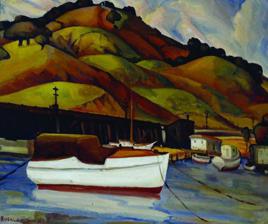
Building: Museo ItaloAmericano
Country: United States of America
Year built: 1978
Italian-American museum in San Francisco, California, U.S. This article is about the museum in San Francisco. For the museum in Los Angeles, California , see Italian American Museum of Los Angeles . Museo ItaloAmericano Established 1978 (39 Years Ago) Location Fort Mason Center, Building C San Francisco , California , United States Founder Giuliana Nardelli Haight Director Paola Bagnatori Website www.museoitaloamericano.org Painting by Rinaldo Cuneo , California Hills With White Boat (1930), oil on canvas, Museo ItaloAmericano Museo ItaloAmericano , also known as the Italian American Museum , is a museum in San Francisco , California , that focuses on Italian-American history, art and culture. History The nonprofit museum was founded by Giuliana Nardelli Haight on August 17, 1978, above Caffe Malvina in North Beach . The first exhibition at the museum was paintings by Paolo Emilio Bergamaschi, alongside sculptures by Beniamino Bufano , Elio Benvenuto, and Peter Macchiarini . The museum was briefly located on 678 Green Street in North Beach in the 1970s, before it moved again in 1985, to the Fort Mason Center. Although the museum always holds temporary exhibits, it also maintains a permanent collection, including works by Beniamino Bufano, Francesco Clemente , Sandro Chia , Mimmo Paladino , among others. The museum also offers a number of Italian language classes, from beginner to advanced to casual conversation classes. See also San Francisco Bay Area portal San Francisco References